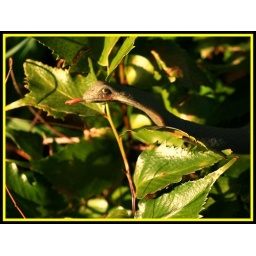
Grandkids were playing with a rubber snake. I put him in the flower bed for fun.